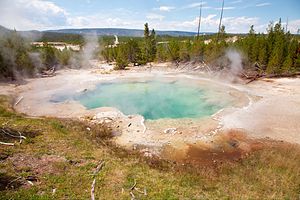
Norris Geyser Basin / Gejsere og varme kilder
Emerald Spring i Back Basin
Norris Geyser Basin er et gejserområde i Yellowstone National Park i Wyoming, USA. Området er opkaldt efter én af nationalparkens første ledere, Philetus Norris omkring 1880. Gejserområdet ligger i det nordvestlige hjørne af Yellowstones caldera nær Norris Junction og ved mødet mellem tre forkastningszoner. Norris Geyser Basin er det varmeste gejserområder i nationalparken med vandtemperaturer på omkring 90-100ᵒ celsius. 60 m under overfladen er der målt temperaturer på over 200ᵒ.